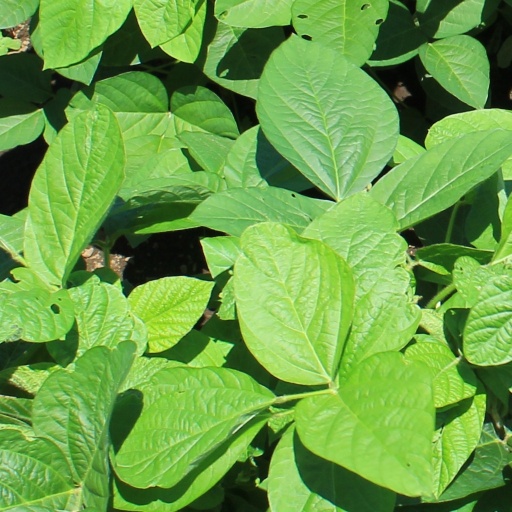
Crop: soybean